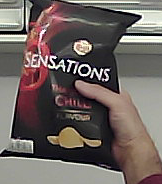
Product: lays_chill